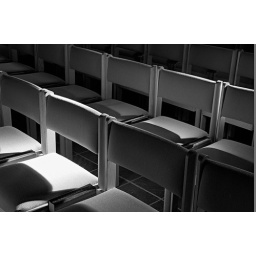
Church pews in black and white